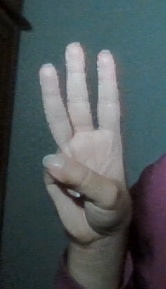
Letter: thaa